Ben Lyon

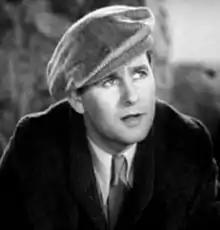
Lyon in "I Cover the Waterfront" (1933)

He had success as an actor in the 1930 film "Hell's Angels". The film was a major success and brought Jean Harlow to prominence, but Lyon's performance as a heroic World War I aviator was also highly regarded and was a personal friend of Howard Hughes. For the next decade he was constantly in demand, but his popularity began to wane by the early 1940s. By the mid 1940s he was working for 20th Century-Fox. On July 17, 1946, he met a young aspiring actress named Norma Jeane Dougherty. After his first meeting with her, he stated that she was "Jean Harlow all over again!" He organized a color screen test for the actress, renamed her, and finally signed her as Marilyn Monroe to her first studio contract.